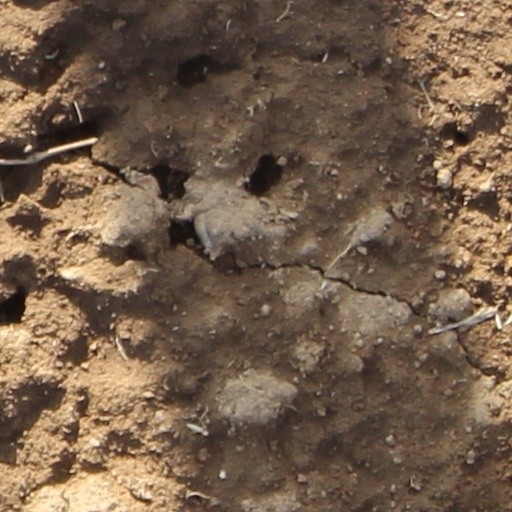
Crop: wheat